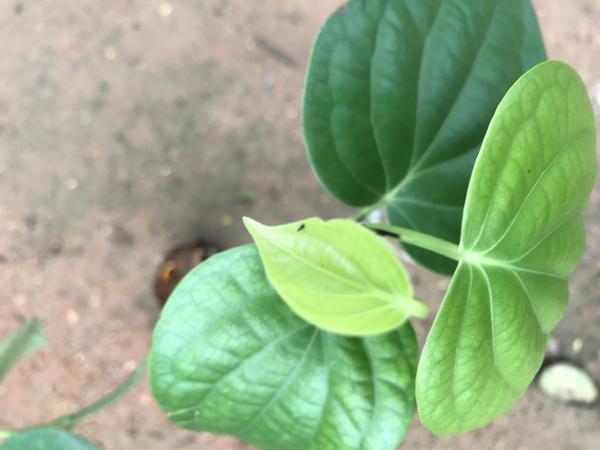
Plant: Pepper